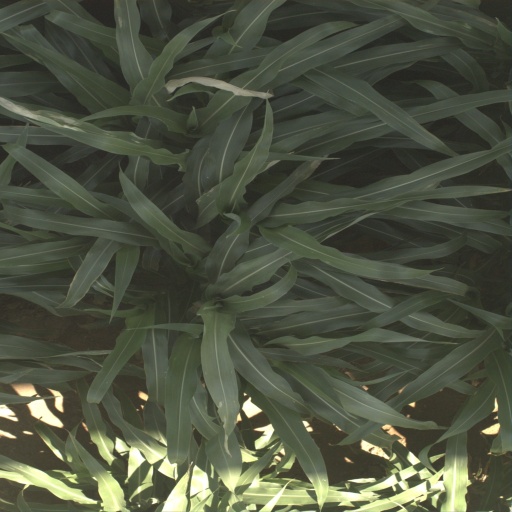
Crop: sorghum